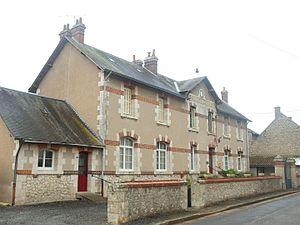
Ouzouer-le-Doyen (Loir-et-Cher, France)
Ouzouer-le-Doyen est une commune française située dans le département de Loir-et-Cher, en région Centre-Val de Loire.